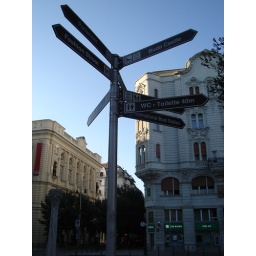
street sign in Pest